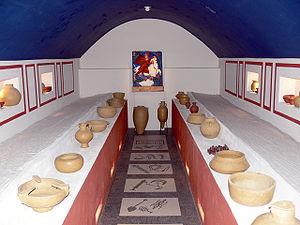
Mithra ou Mithras est originellement un dieu indo-iranien, fils d'Anahita. Son culte connut un important développement dans la Rome antique aux IIᵉ et IIIᵉ siècles de notre ère.